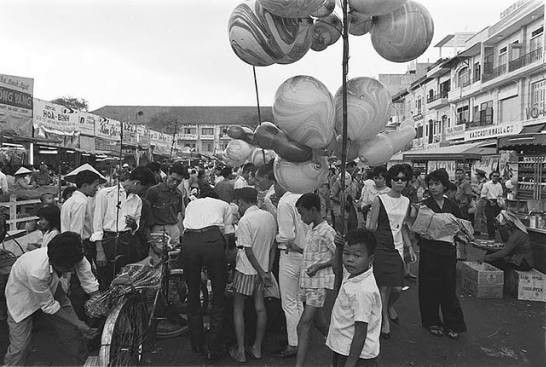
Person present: Yes